Bomb (magazine)

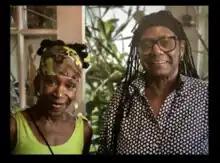
Artists Sana Musasama and Janet Olivia Henry for "Bomb"'s 2019 installment of Oral History Project

The Oral History Project is dedicated to collecting, developing, and preserving the stories of distinguished visual artists of the African Diaspora. The Oral History Project has organized interviews including: Wangechi Mutu by Deborah Willis, Kara Walker & Larry Walker, Edward Clark by Jack Whitten, Adger Cowans by Carrie Mae Weems, Jeanne Moutoussamy-Ashe by Kalia Brooks, Melvin Edwards by Michael Brenson, Terry Adkins by Calvin Reid, Stanley Whitney by Alteronce Gumby, Gerald Jackson by Stanley Whitney, Eldzier Cortor by Terry Carbone, Peter Bradley by Steve Cannon, Quincy Troupe & Cannon Hersey, James Little by LeRonn P. Brooks, William T. Williams by Mona Hadler, Maren Hassinger by Lowery Stokes Sims, Linda Goode Bryant by Rujeko Hockley, Janet Olivia Henry and Sana Musasama by Stephanie E. Goodalle.